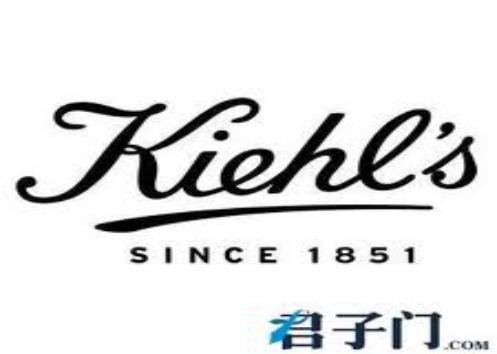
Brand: Kiehl's
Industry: Necessities